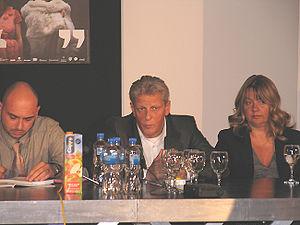
Cet article traite de la littérature néerlandaise à partir de la seconde moitié du XXᵉ siècle.
Jan Fabre, né le 14 décembre 1958 à Anvers en Belgique, où il vit et travaille, est un dessinateur, un sculpteur, un chorégraphe et un metteur en scène de théâtre.